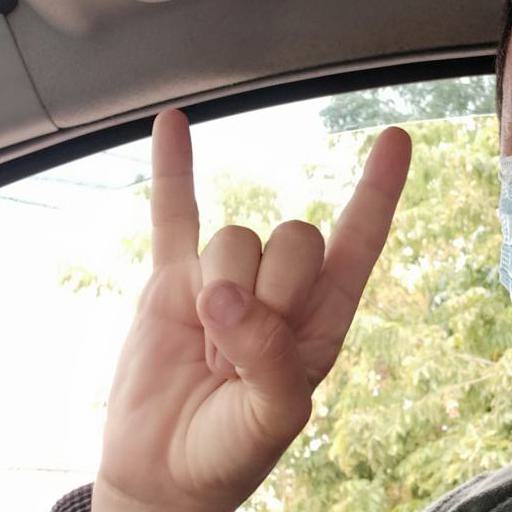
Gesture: rock